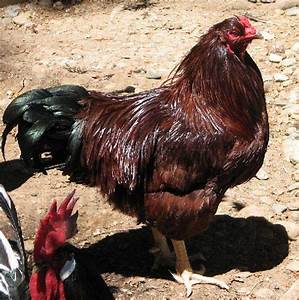
Label: chicken